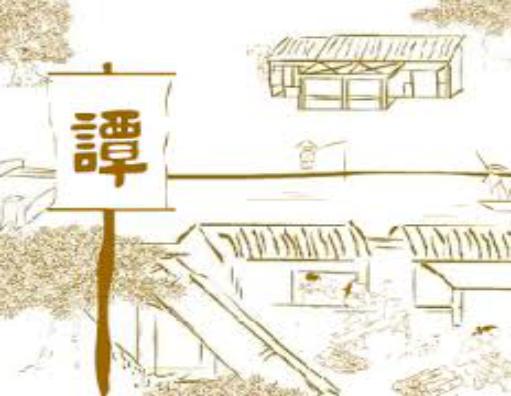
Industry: Necessities